Karo Regency

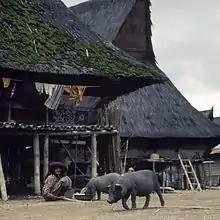
Traditional houses in Karo

The GDP per capita of Karo Regency in 2005 was 11.65 million rupiah, approximately US$1,200. 74% of the population works in agriculture, which comprises 60% of the regional GDP. The second-largest sector is government, which comprises 11% of the regional GDP.